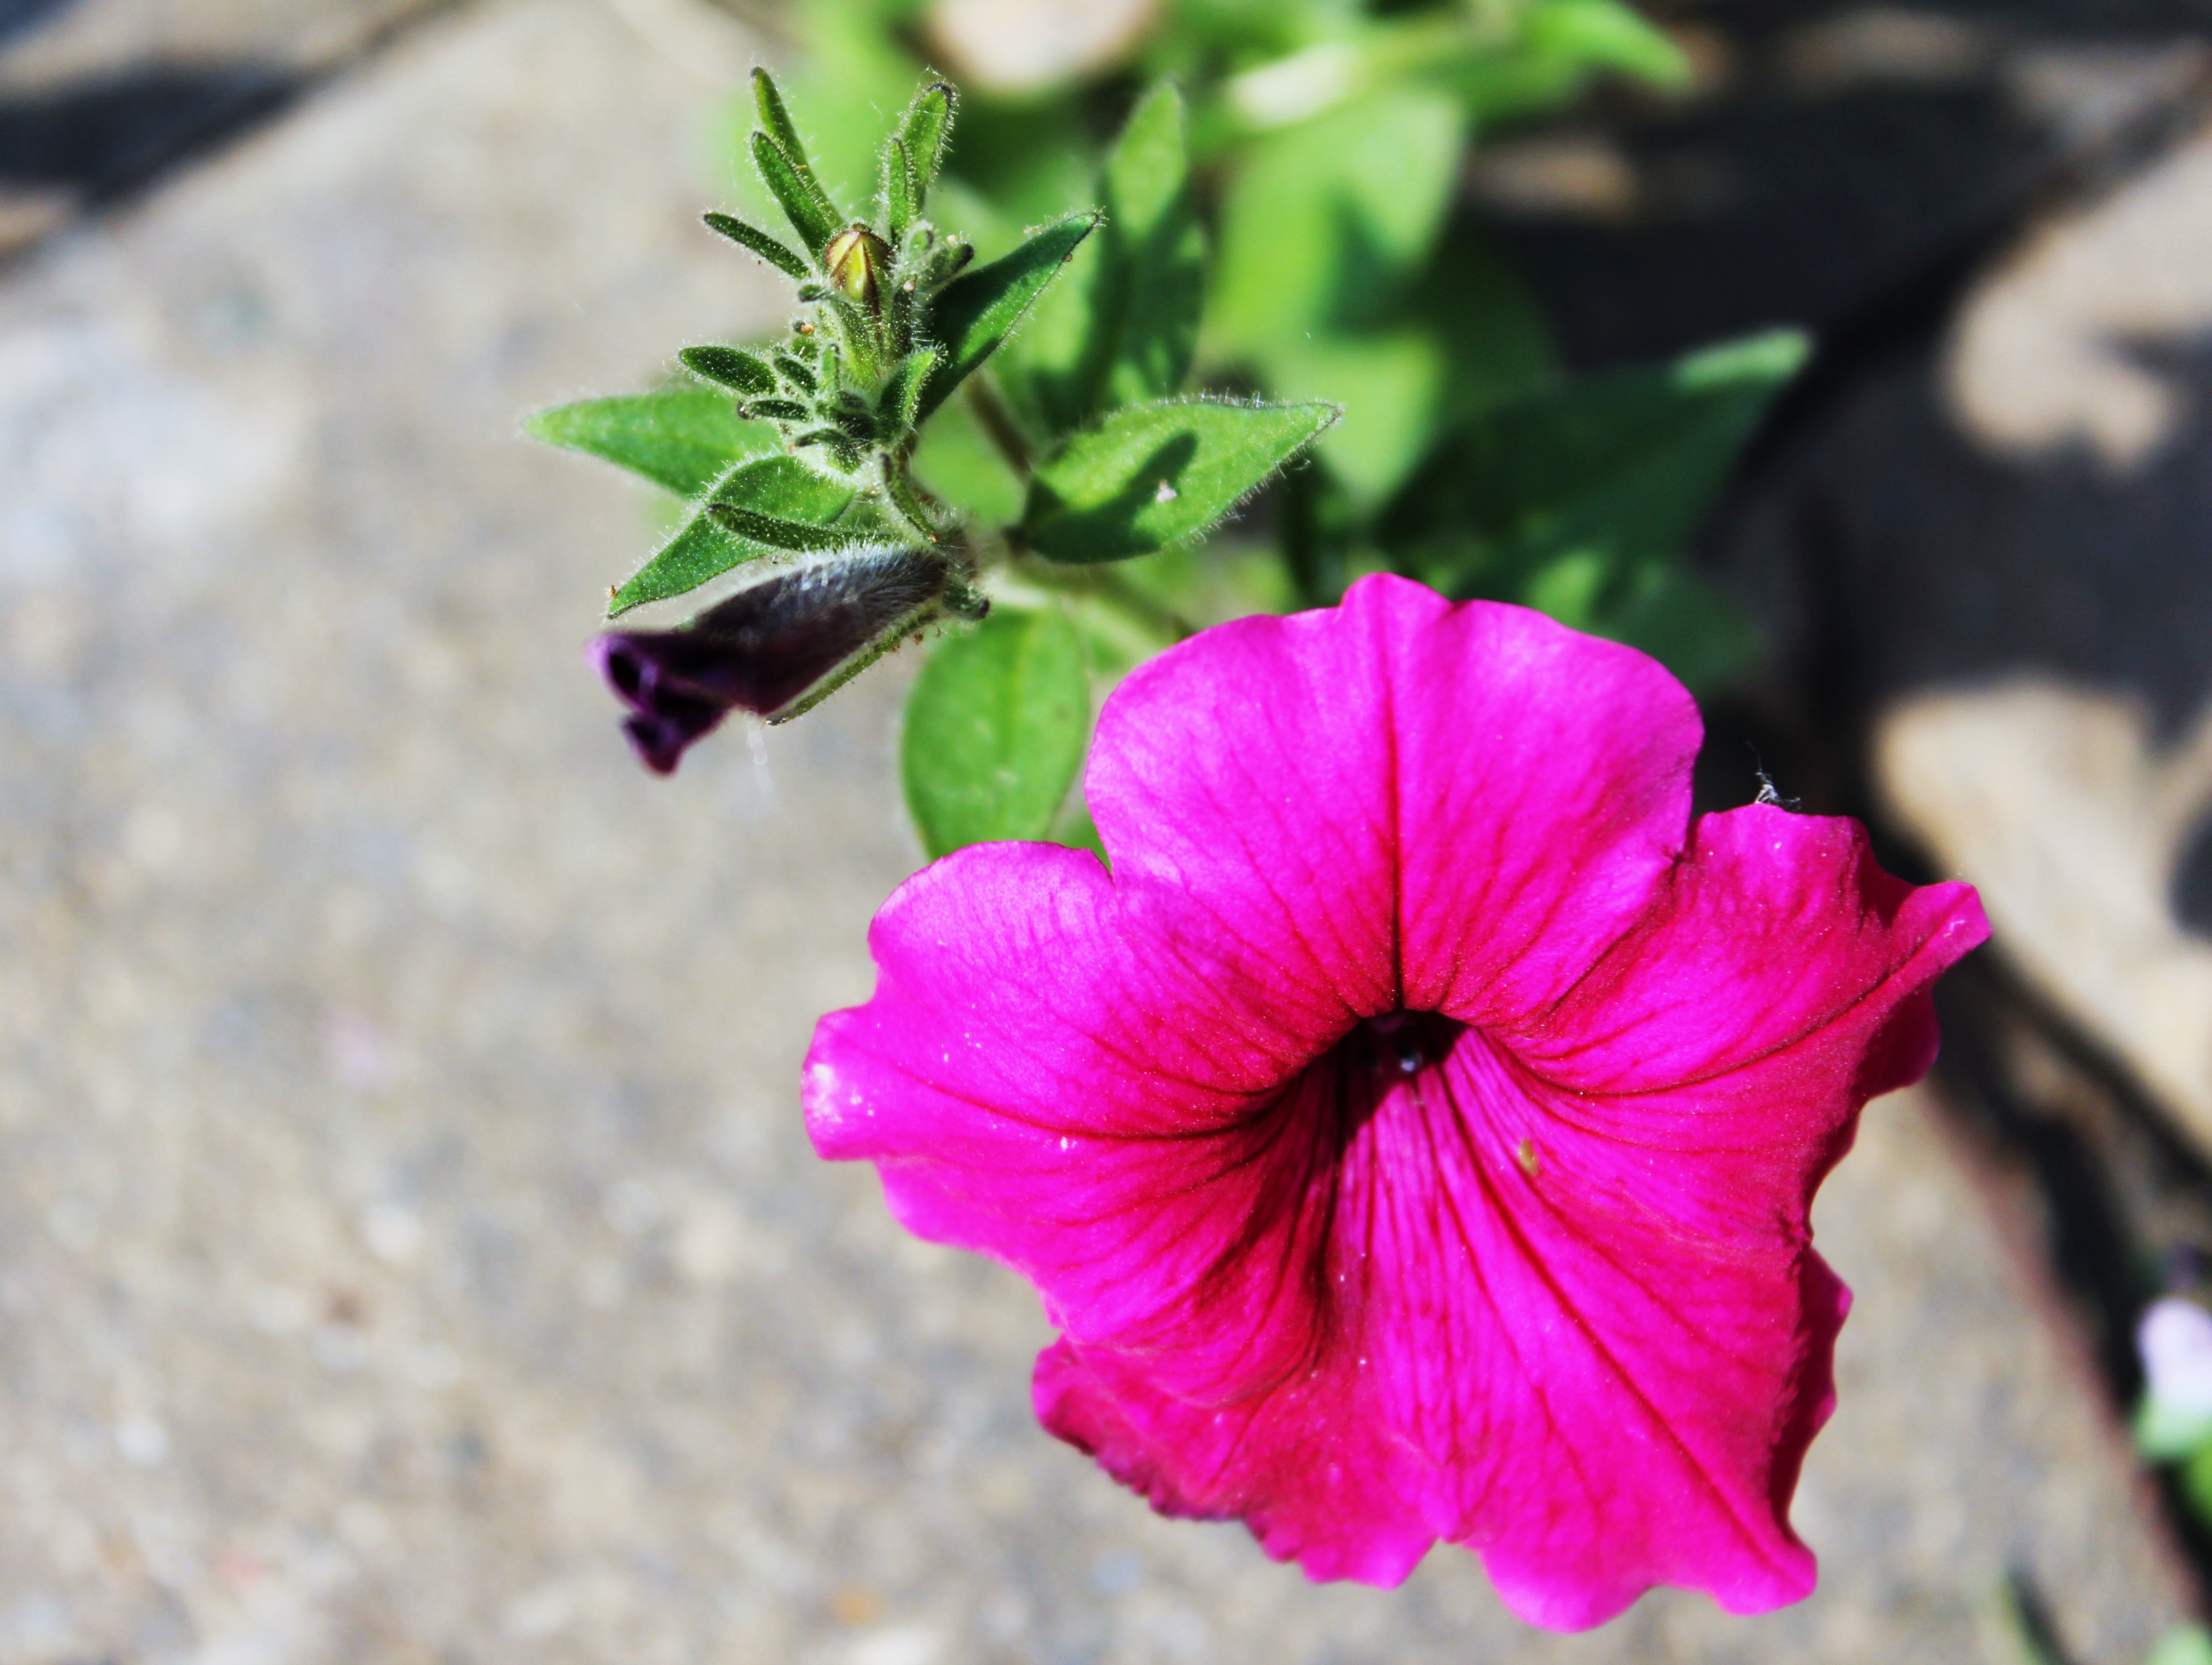
blossom, plant, leaf, flower, petal, botany, pink, flora, wildflower, close up, macro photography, flowering plant, annual plant, plant stem, land plant